Tehiya

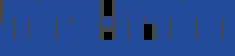
Tehiya-Tzomet Alliance Logo, 1984

The party was formed in 1979 during the term of the ninth Knesset, when Geula Cohen and Moshe Shamir broke away from Herut in response to the Camp David Treaty between Egypt and Israel, particularly the return of the Sinai Peninsula to Egypt, and the eviction of its Israeli settlers.